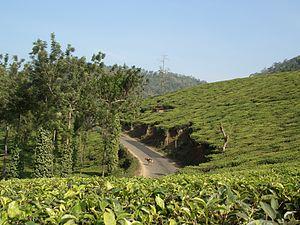
Une plantation de thé avec une rue visible en Inde.